History of Indiana

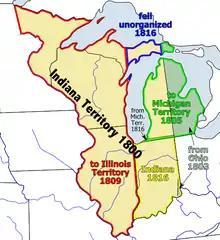
Map of the Indiana Territory

Passage of the Land Ordinance of 1785 and the Northwest Ordinance of 1787 committed the U.S. government to continued plans for western expansion, causing increasing tensions with native tribes who occupied the western lands. In 1785 the conflict erupted into the Northwest Indian War. American troops made several unsuccessful attempts to end the native rebellion. During the fall of 1790, U.S. troops under the command of General Josiah Harmar pursued the Miami tribe near present-day Fort Wayne, Indiana, but had to retreat. Major Jean François Hamtramck's expedition to other native villages in the area also failed when it was forced to return to Vincennes due to lack of sufficient provisions. In 1791 Major General Arthur St. Clair, who was also the Northwest Territory's governor, commanded about 2,700 men in a campaign to establish a chain of forts in the area near the Miami capital of Kekionga; however, nearly a 1,000 warriors under the leadership of Chief Little Turtle launched a surprise attack on the American camp, forcing the militia's retreat. St. Clair's Defeat remains the U.S. Army's worst by Native Americans in history. Casualties included 623 federal soldiers killed and another 258 wounded; the Indian confederacy lost an estimated 100 men.